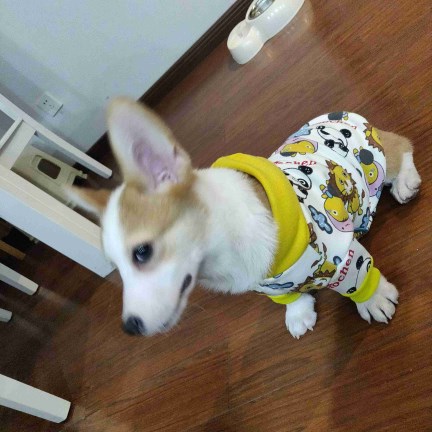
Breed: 2909-n000116-Cardigan